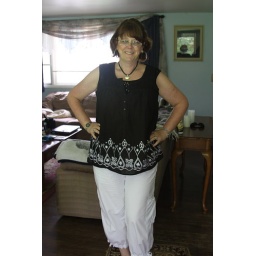
my mom said you have to wear black and white today in honor of michael jacksons memorial service :(